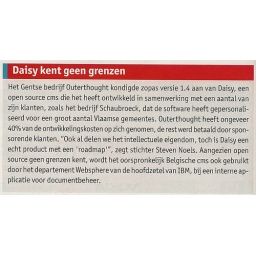
Callout box bij artikel over open source CMS in Data News van 10 maart 2006